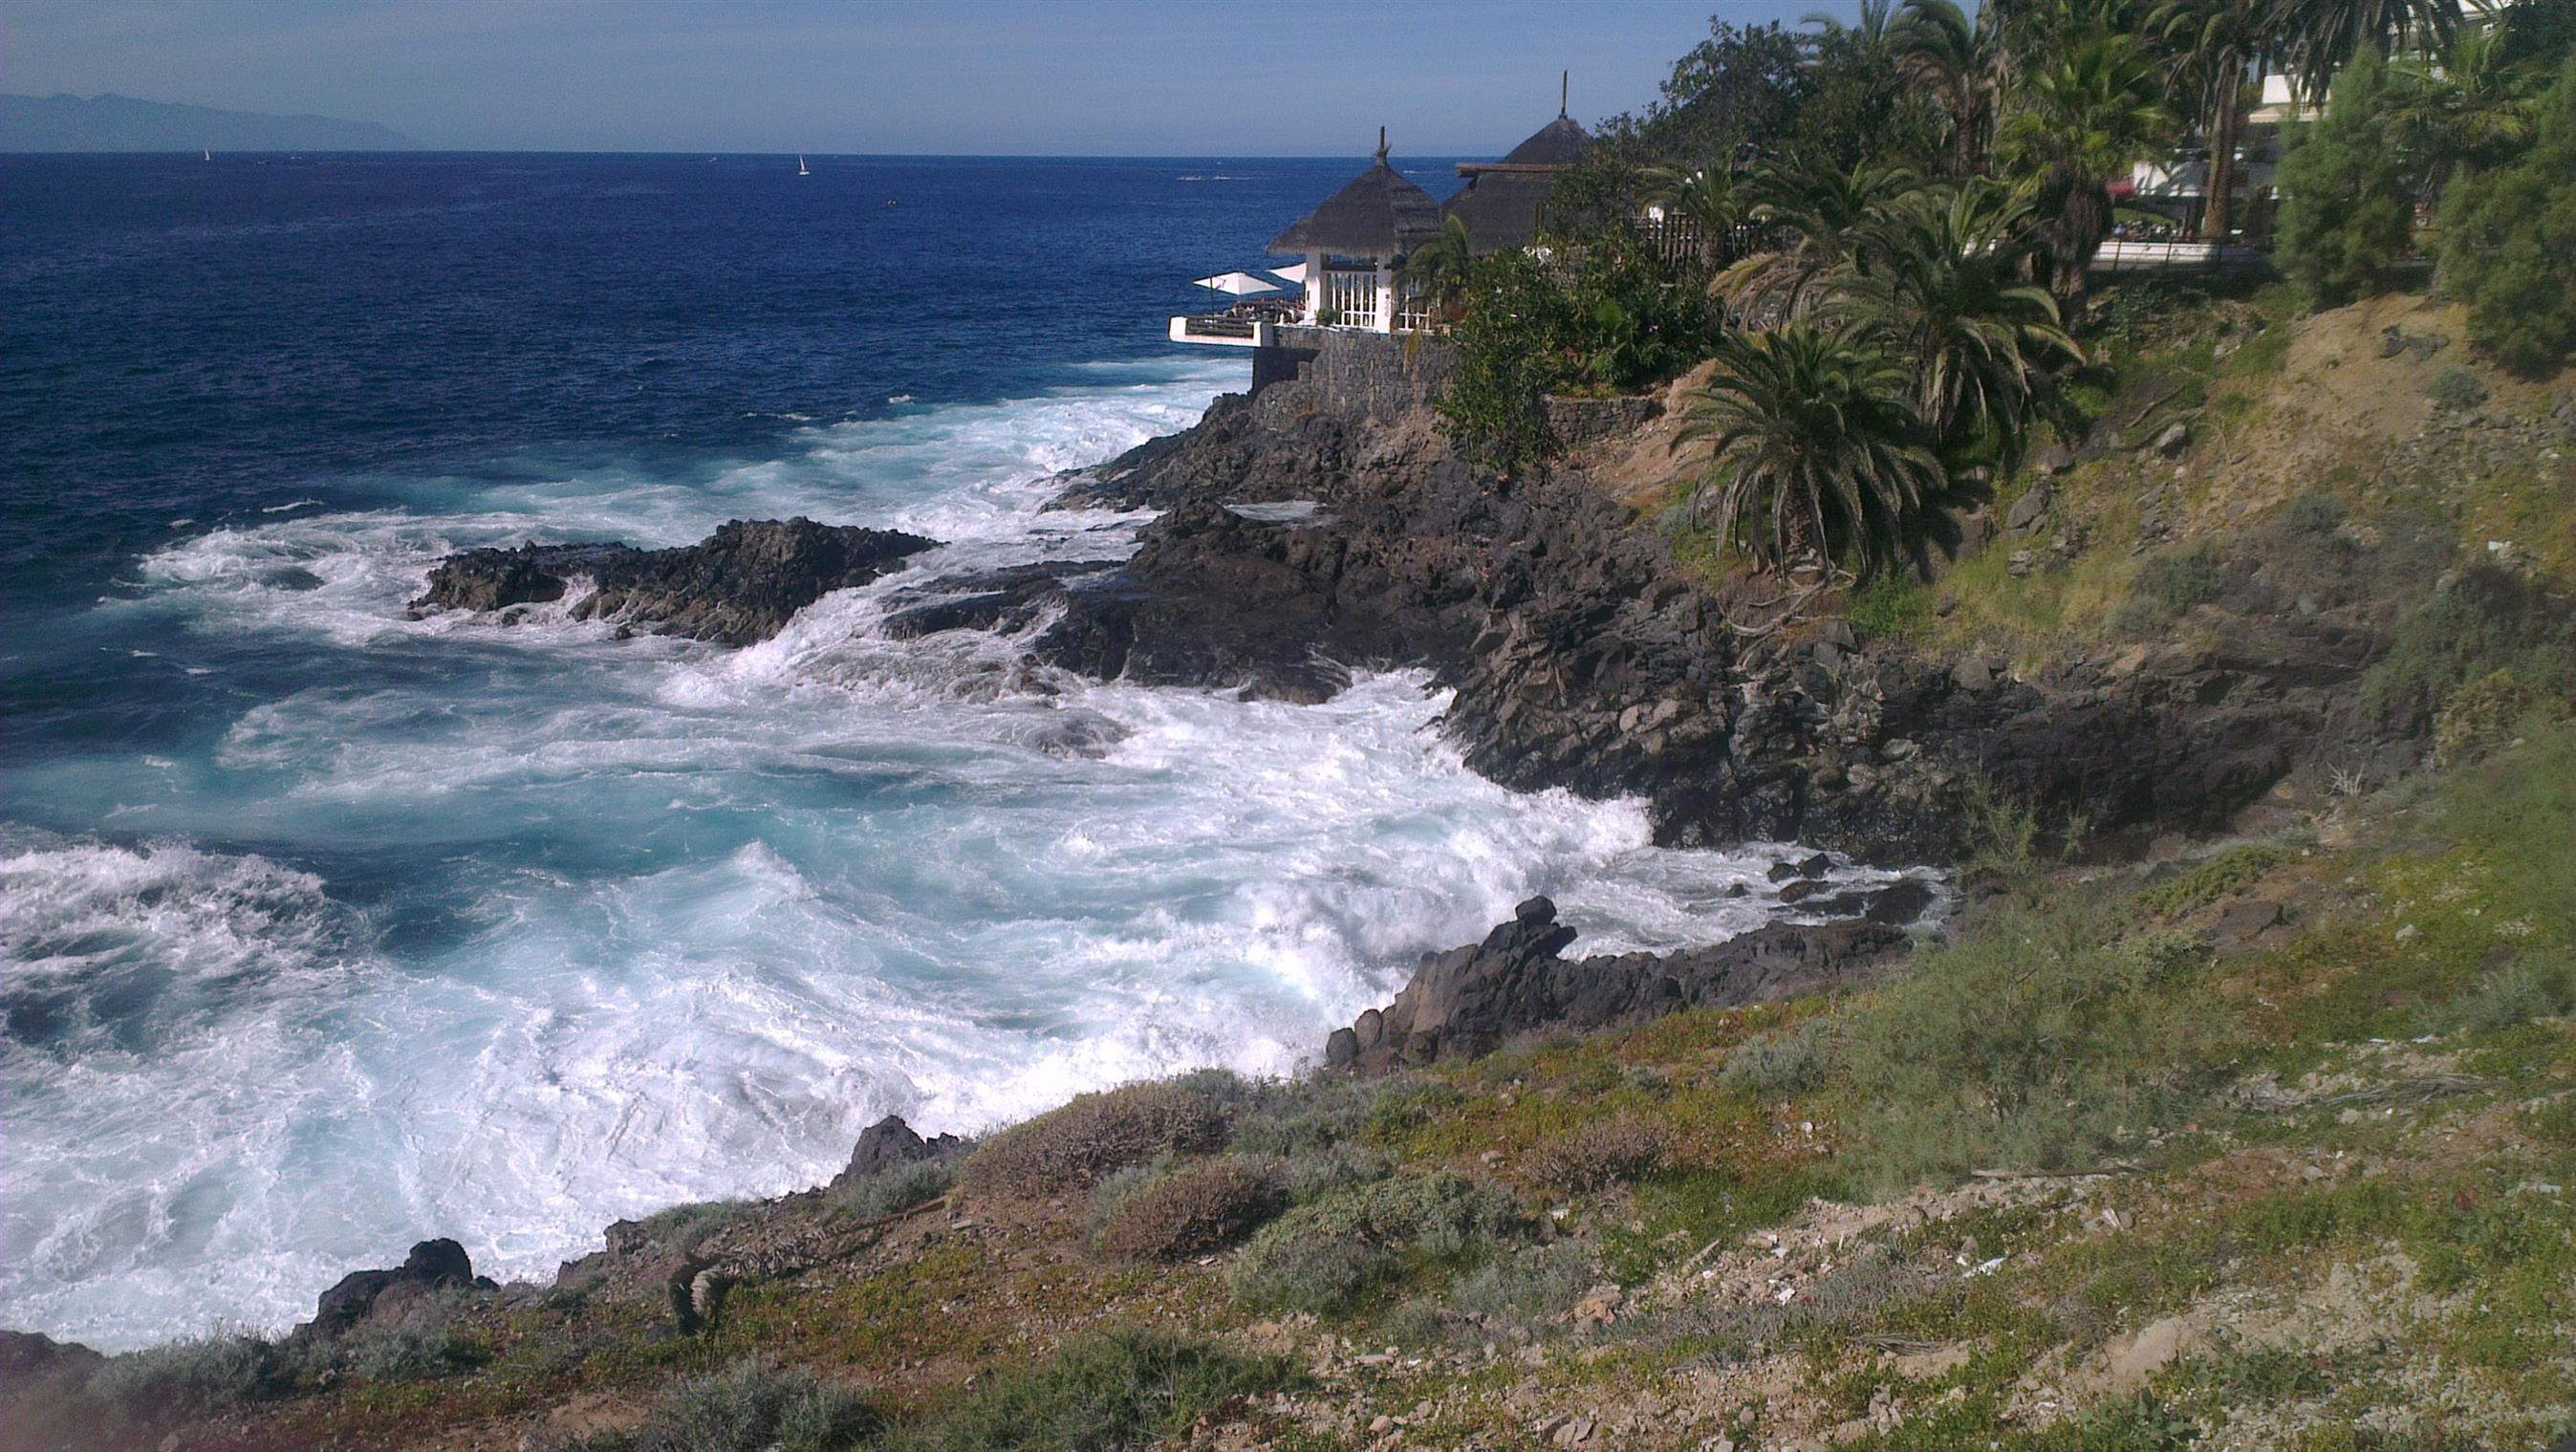
beach, sea, coast, ocean, shore, wave, cliff, cove, bay, terrain, body of water, spain, tenerife, cape, geological phenomenon, wind wave